Question: Please indicate a possible affordance area of jump_skis that can be used for riding
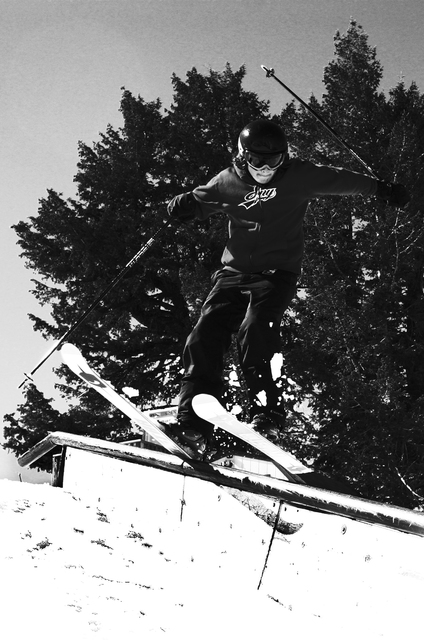
Answer: [188.167, 386.738, 318.833, 478.071]